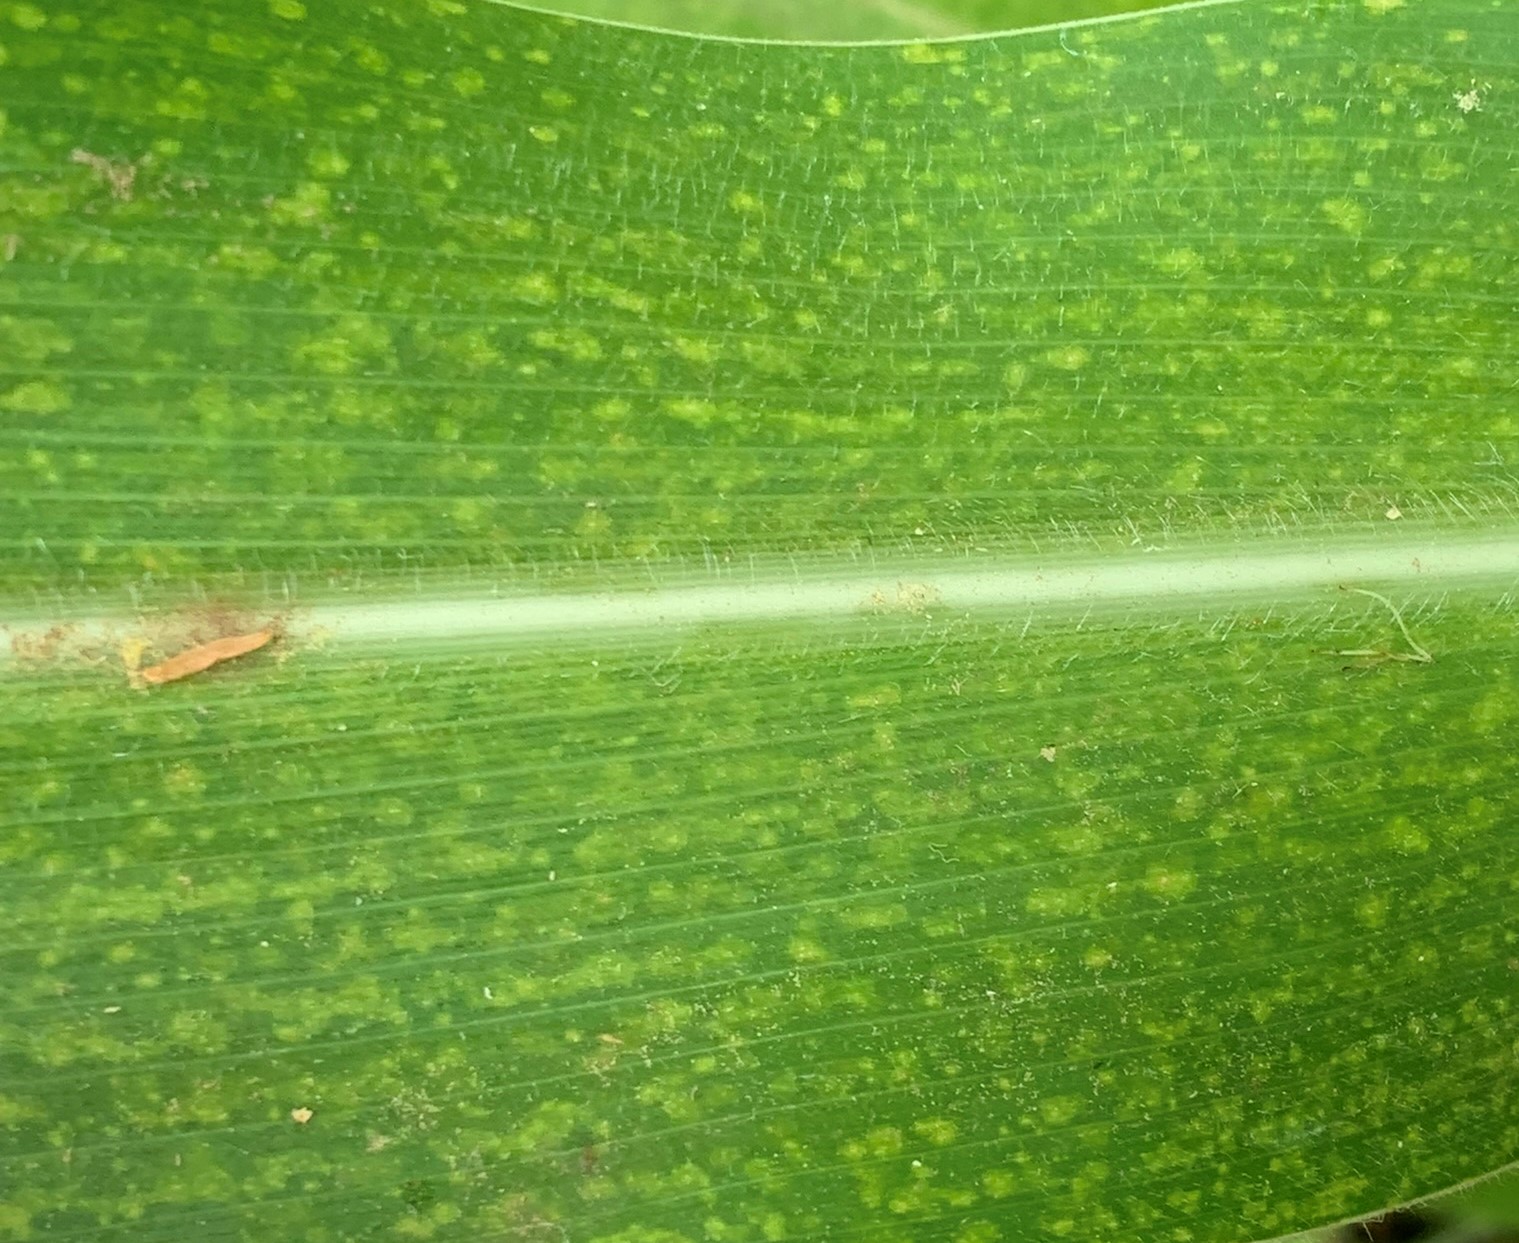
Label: MLN